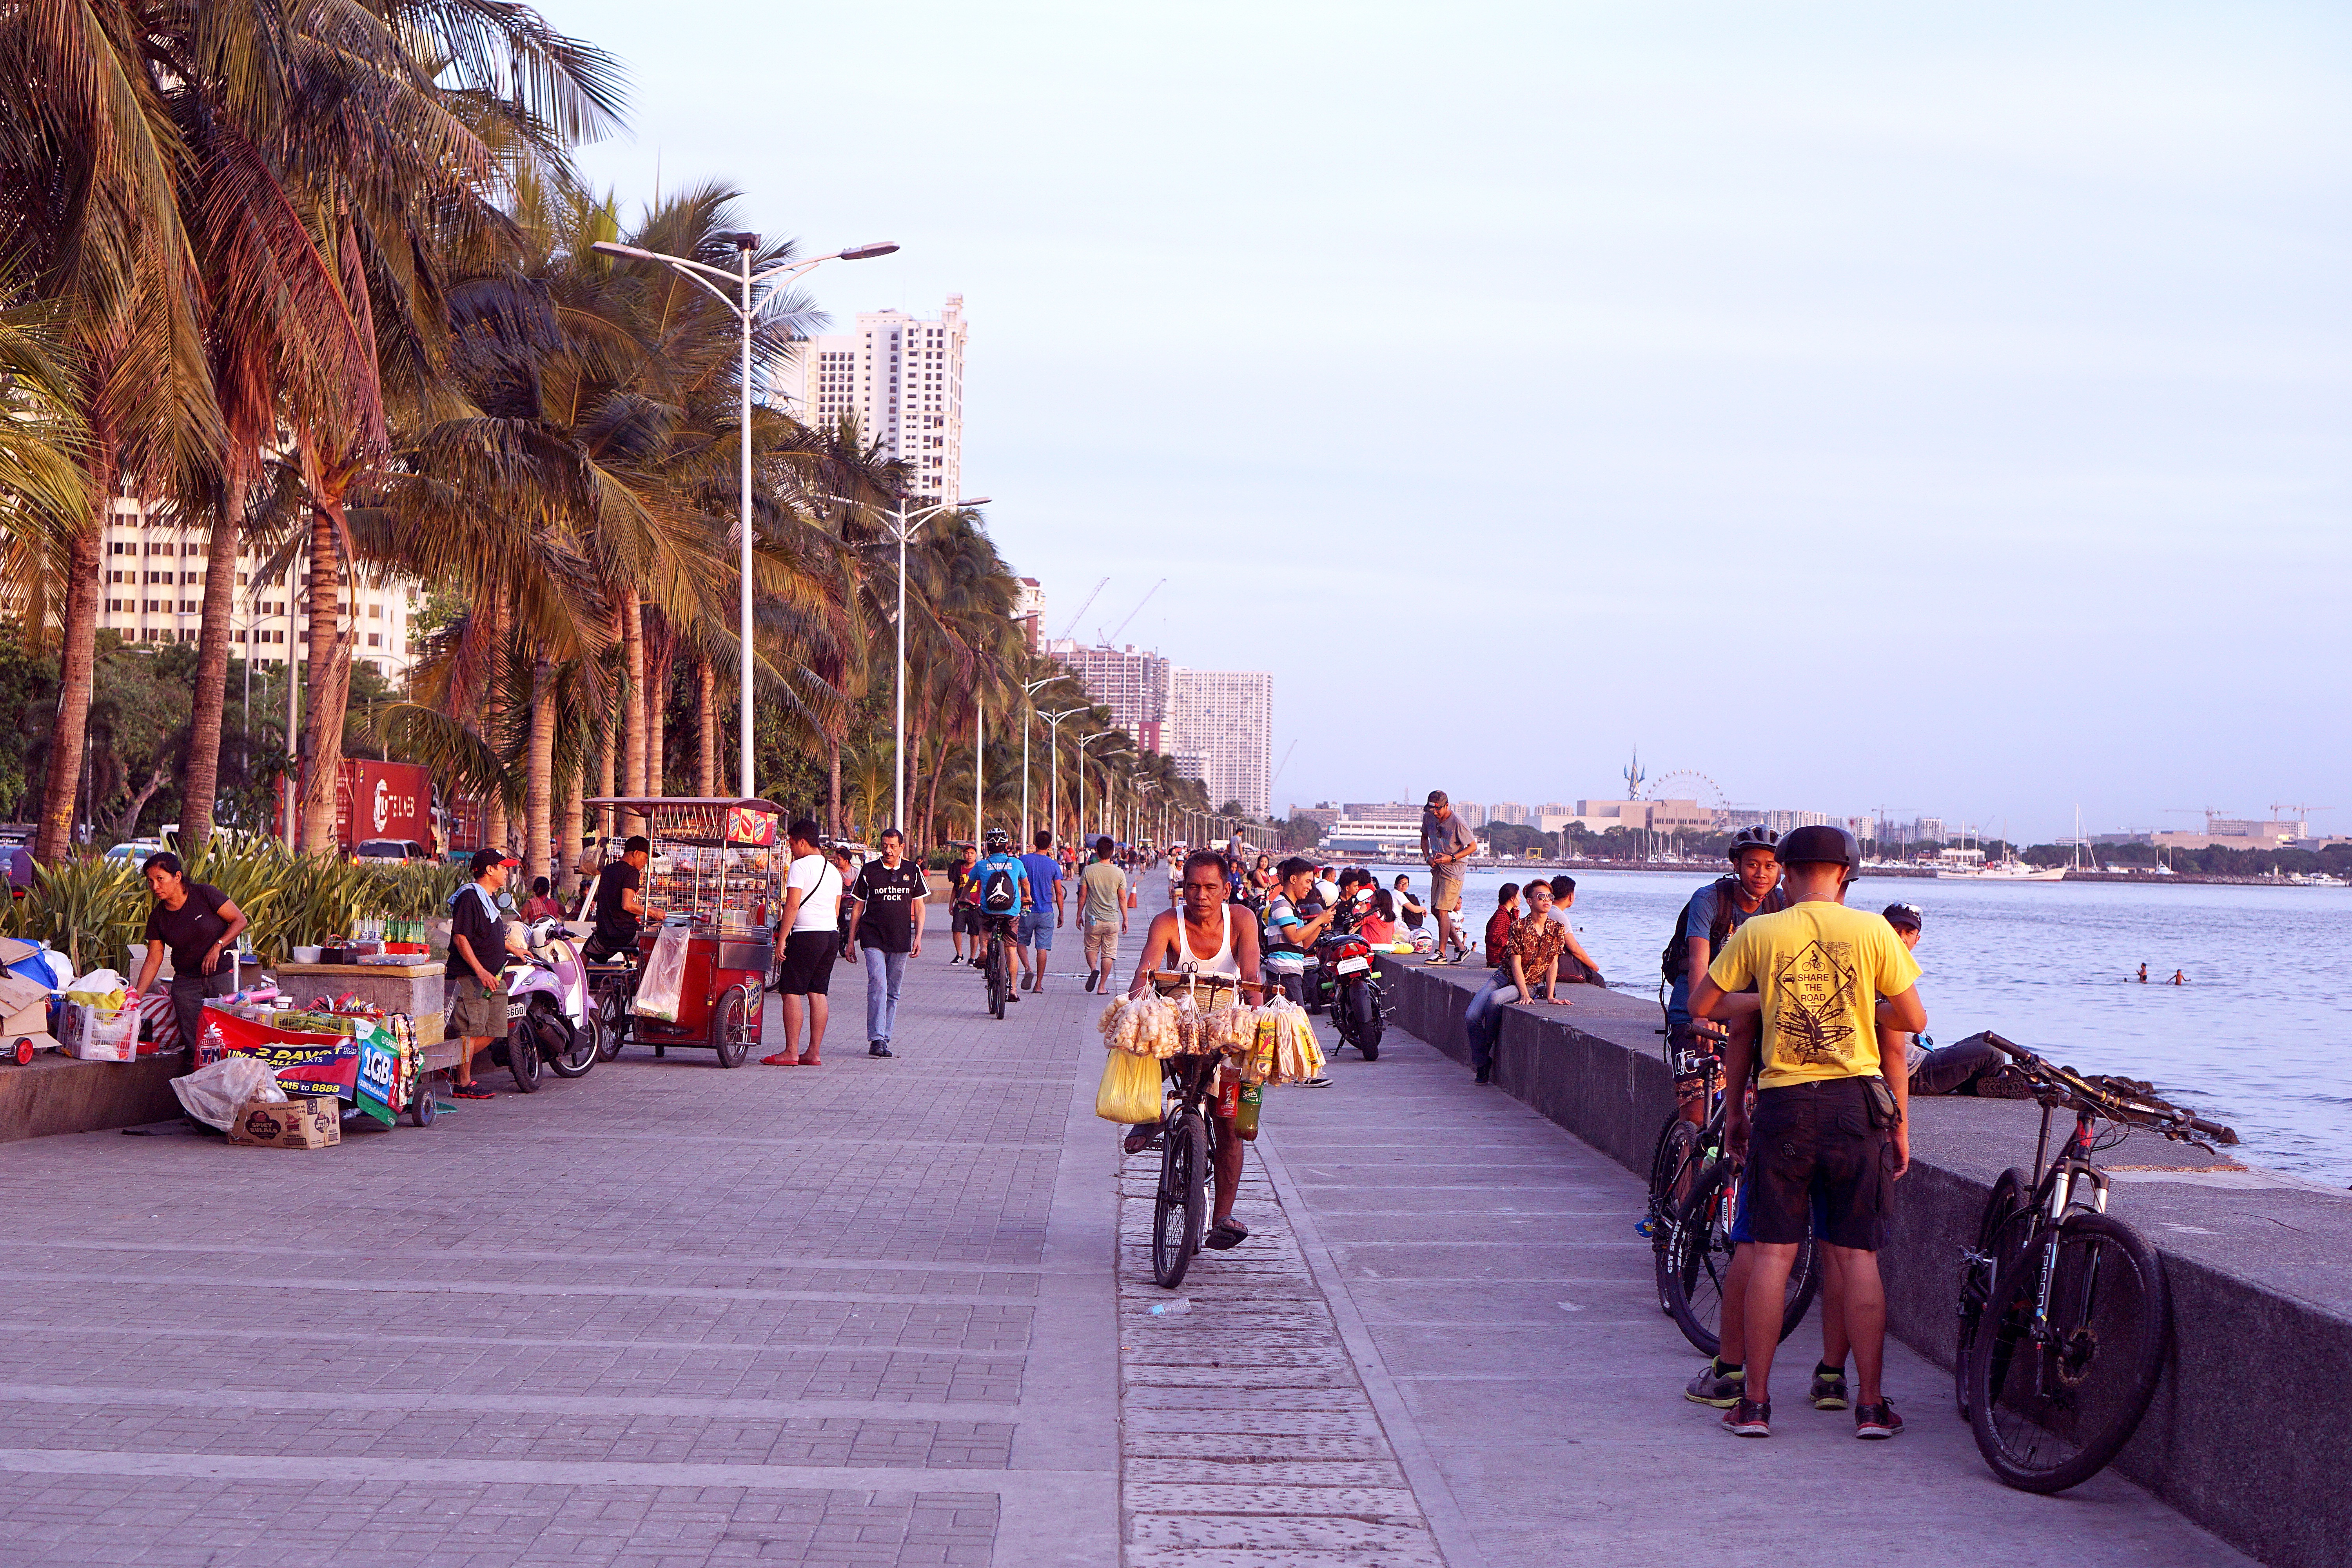
beach, sea, coast, water, people, boardwalk, city, skyscraper, walkway, vacation, travel, vehicle, port, tourism, skyscrapers, boats, goes, bikes, views, big city, republic of the philippines, beautifully, vendors, manila, manila bay, bay walk